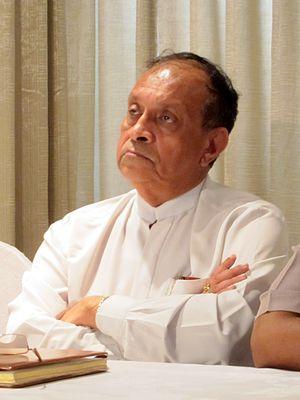
Karu Jayasuriya est un homme politique du Sri Lanka. Il a été adjoint au président du Parti national uni.
Le Président du parlement du Sri Lanka est le poste qui permet de lancer les débats, d'appliquer les règles du parlement, et d'annoncer les résultats des votes. D'après la constitution, ce poste est le deuxième dans la ligne de succession présidentielle, après le Premier ministre.